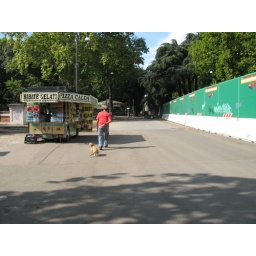
A man walking an unhappy cat in Pincio Gardens in Rome, Italy